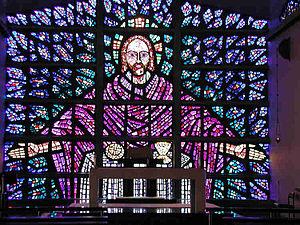
L'abbaye de Buckast est une abbaye bénédictine masculine appartenant à la congrégation bénédictine anglaise située à Buckfastleigh dans le Devon. Elle a été fondée en 1882 et est dédiée à sainte Marie.